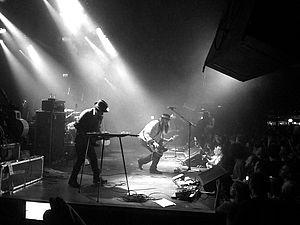
Blind Melon est un groupe de rock américain des années 1990.